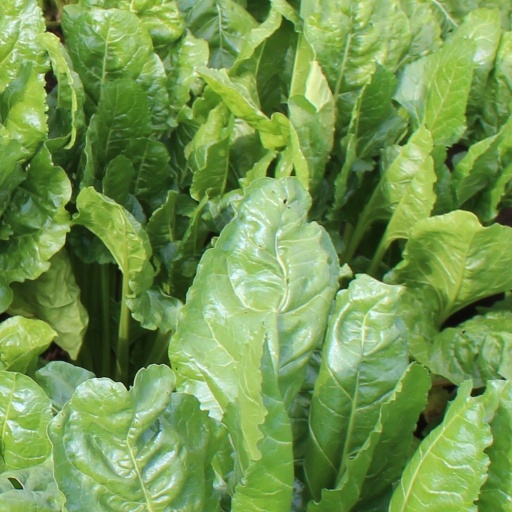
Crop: sugar beet